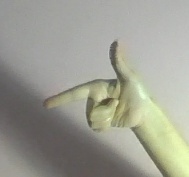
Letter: yaa